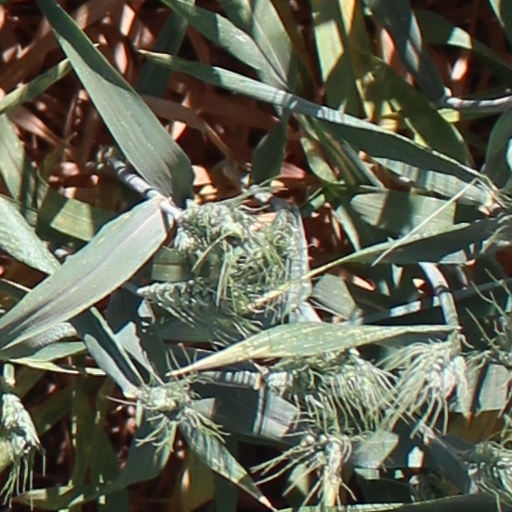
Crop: wheat